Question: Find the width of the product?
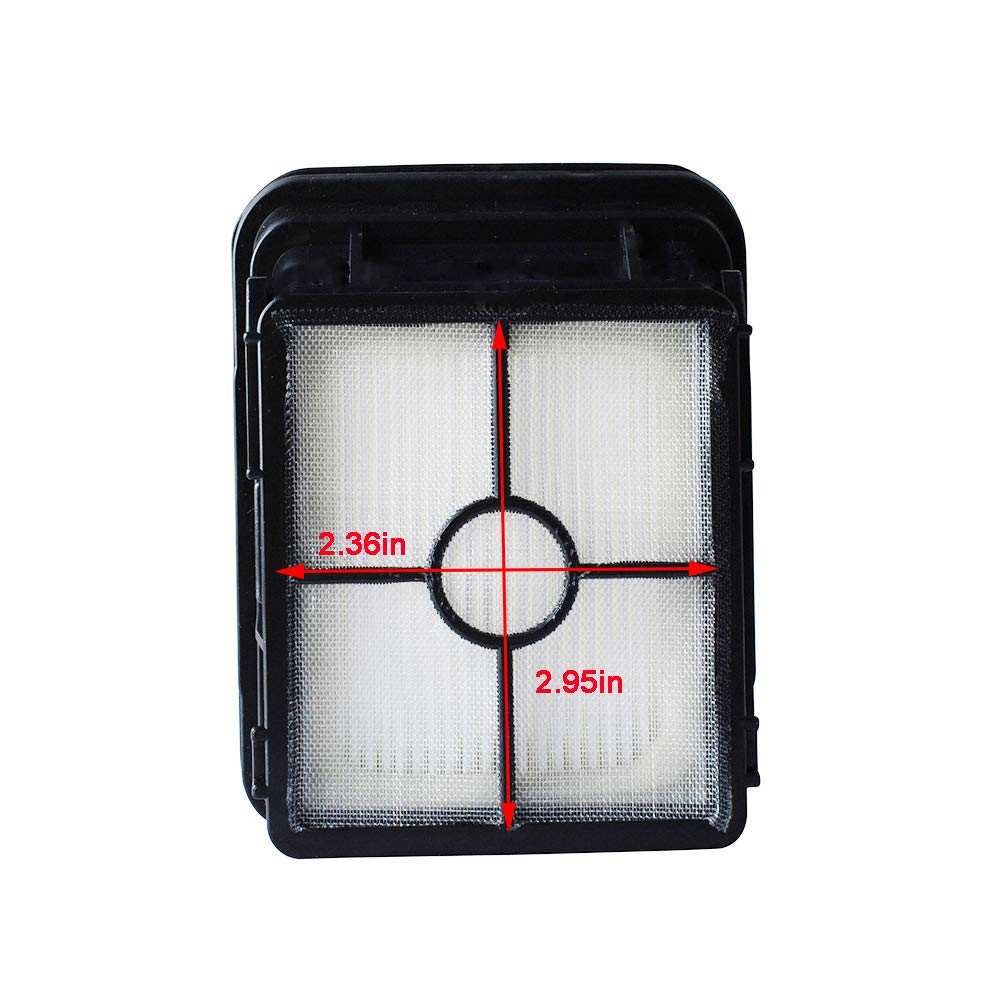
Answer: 2.36 inch